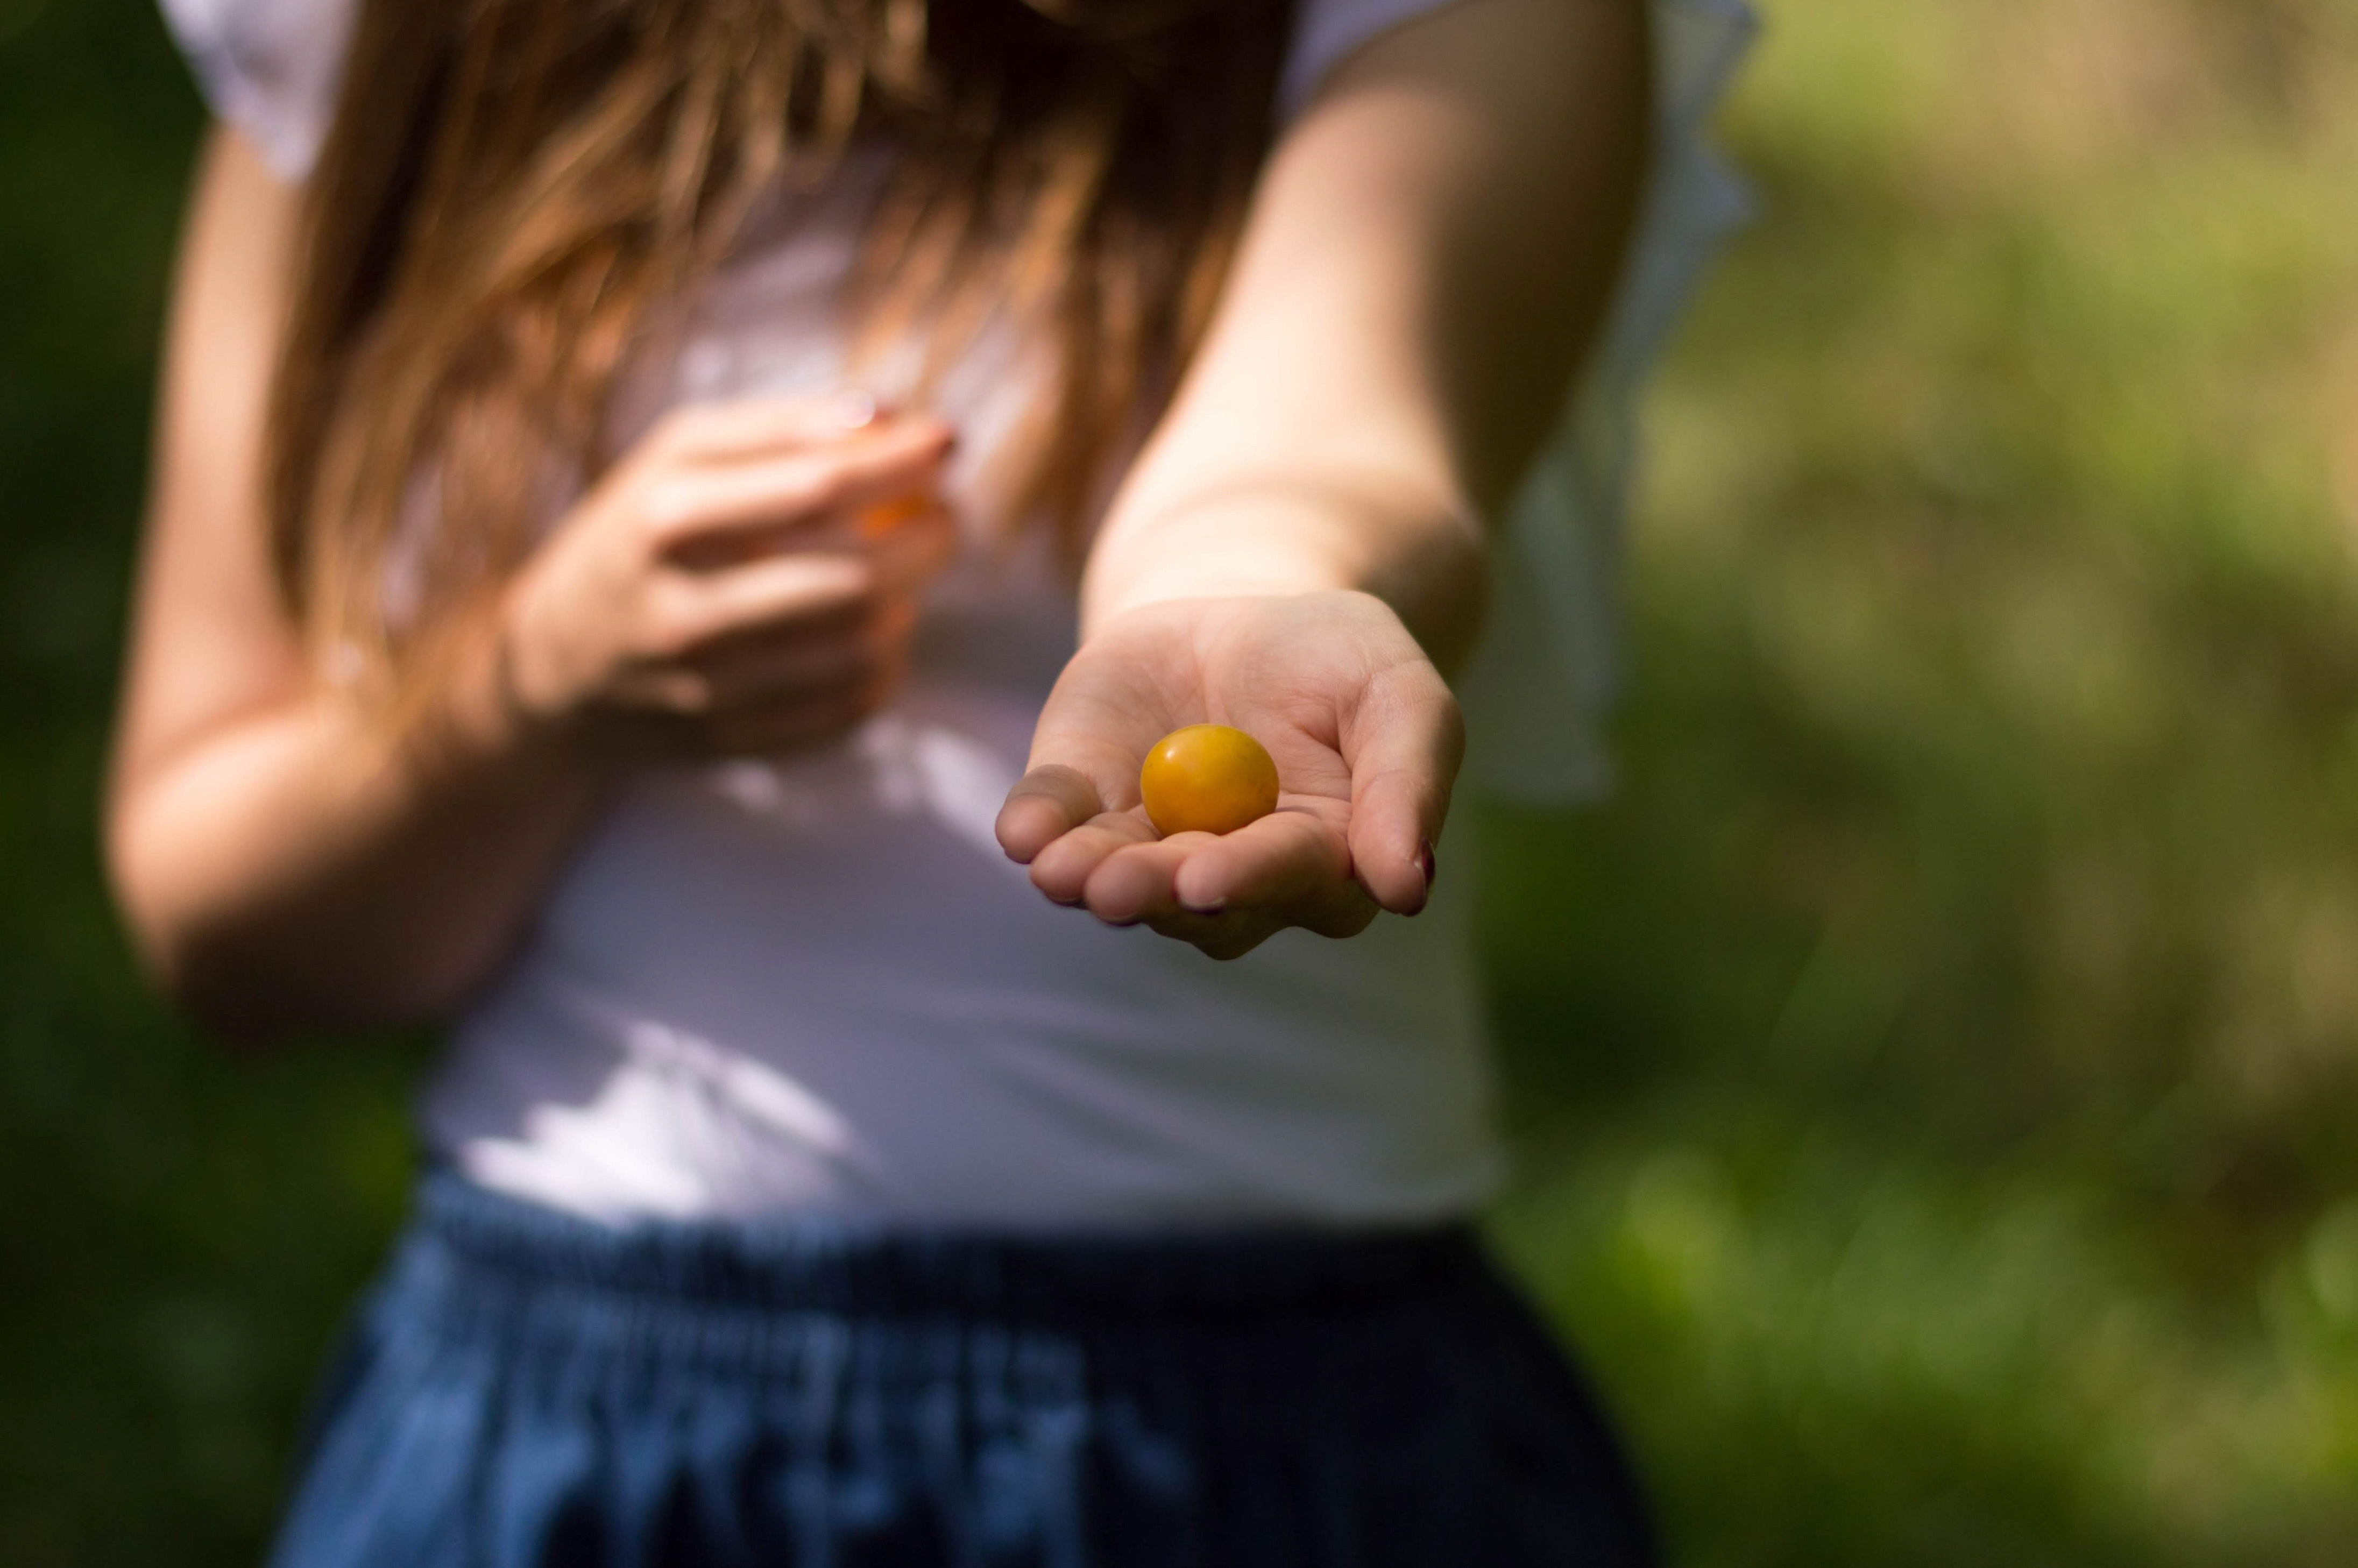
yellow, hand, finger, girl, grass, fun, arm, child, nail, happiness, play, smile, thumb